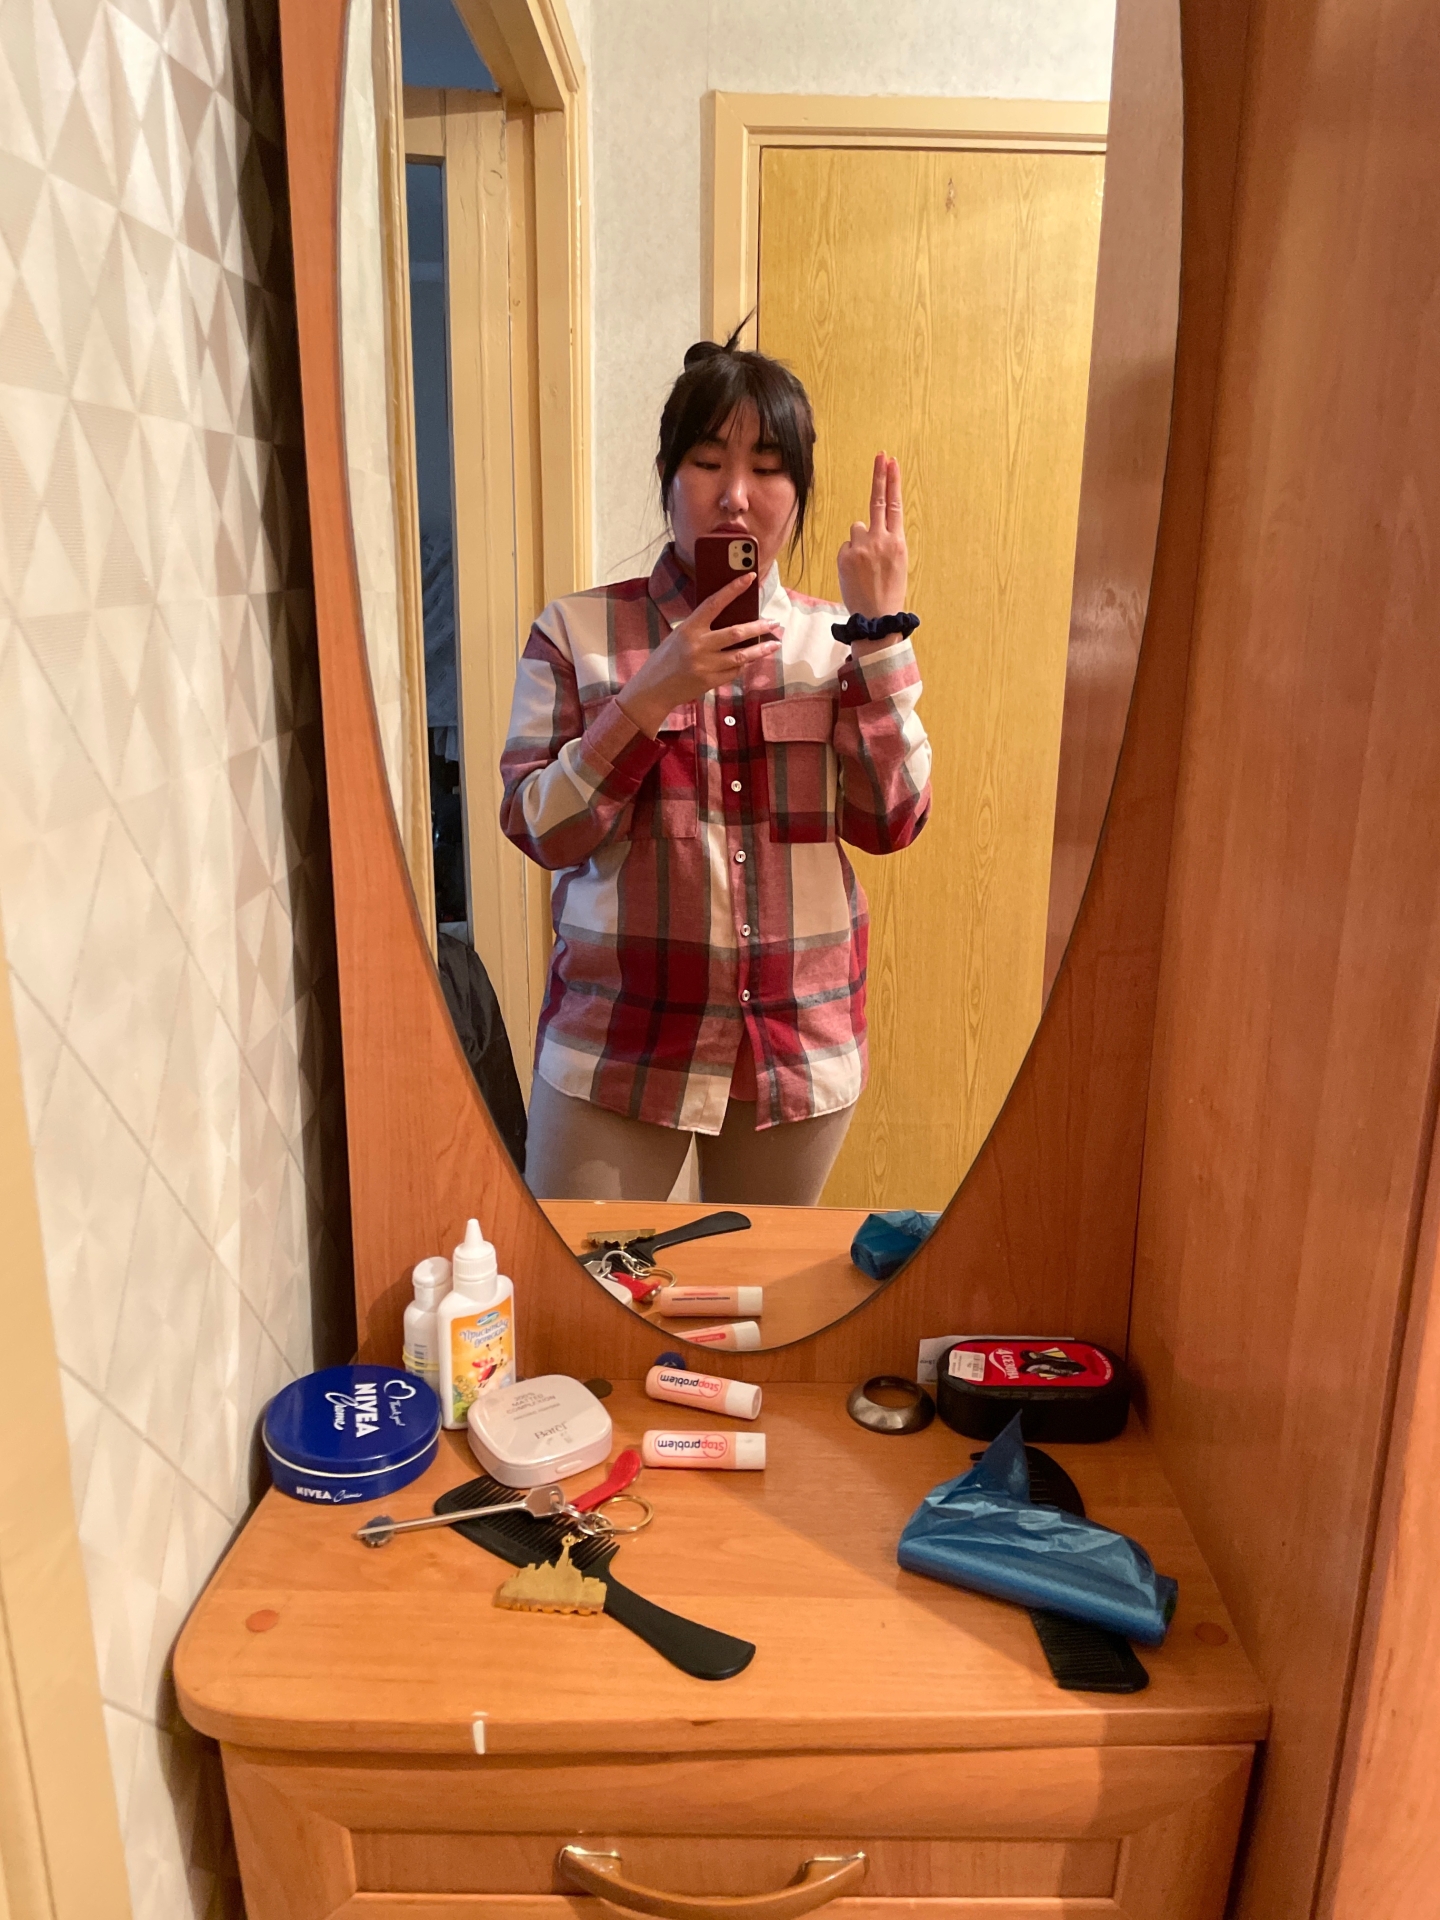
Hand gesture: two_up_inverted